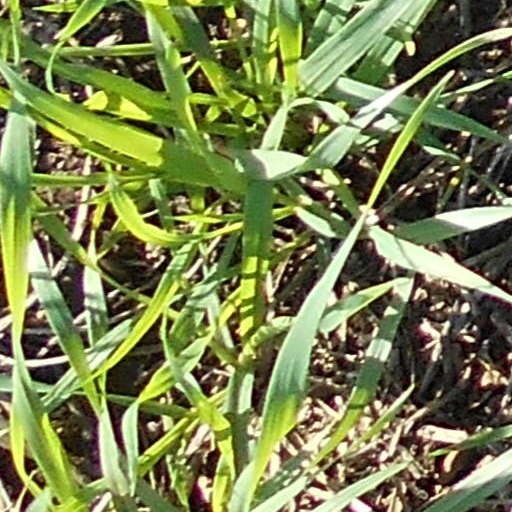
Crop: wheat